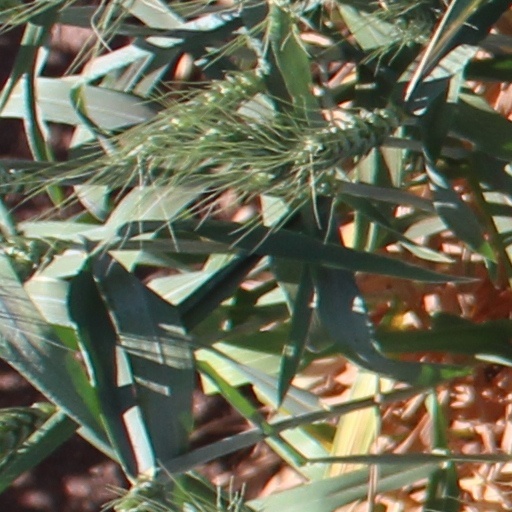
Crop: wheat